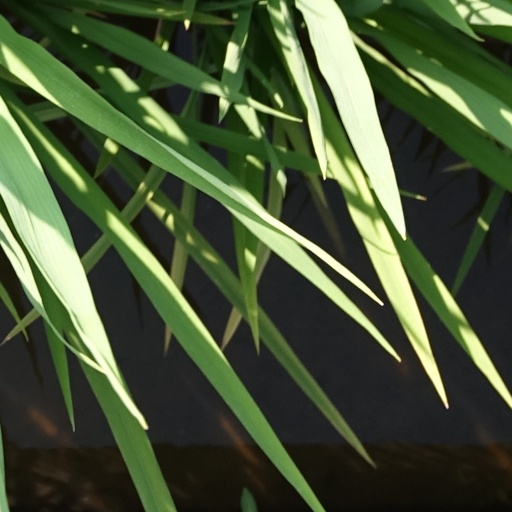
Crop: rice